Teresa and Maria Milanollo

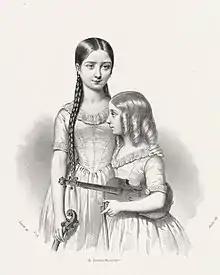
Teresa and Maria Milanollo, the 19th-century Italian child prodigies whose violin-playing took Europe by storm and inspired the name of the Coldstream Guards regimental march and a theatre in their native Savigliano

Teresa Milanollo (full name Domenica Maria Teresa; 1827–1904) and her younger sister, Maria Milanollo (1832–1848), were Italian violin-playing child prodigies who toured Europe extensively to great acclaim in the 1840s. After Maria died at age 16, Teresa, who was also a composer, had a long solo career. The name "Milanollo" has been perpetuated by the regimental march of the Life Guards, Coldstream Guards and Governor General's Foot Guards, written in their honour by their contemporary J.V. Hamm. The Teatro Milanollo in their native Savigliano was named for the sisters.